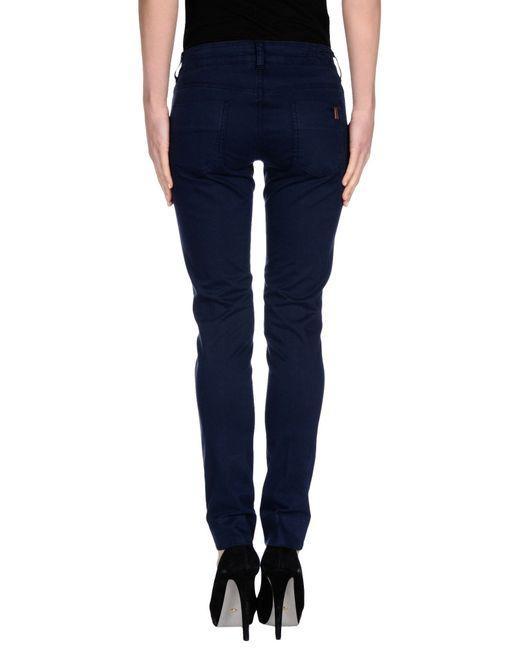
Blaue Jeans-Jeans-lange Hosen für Frauen